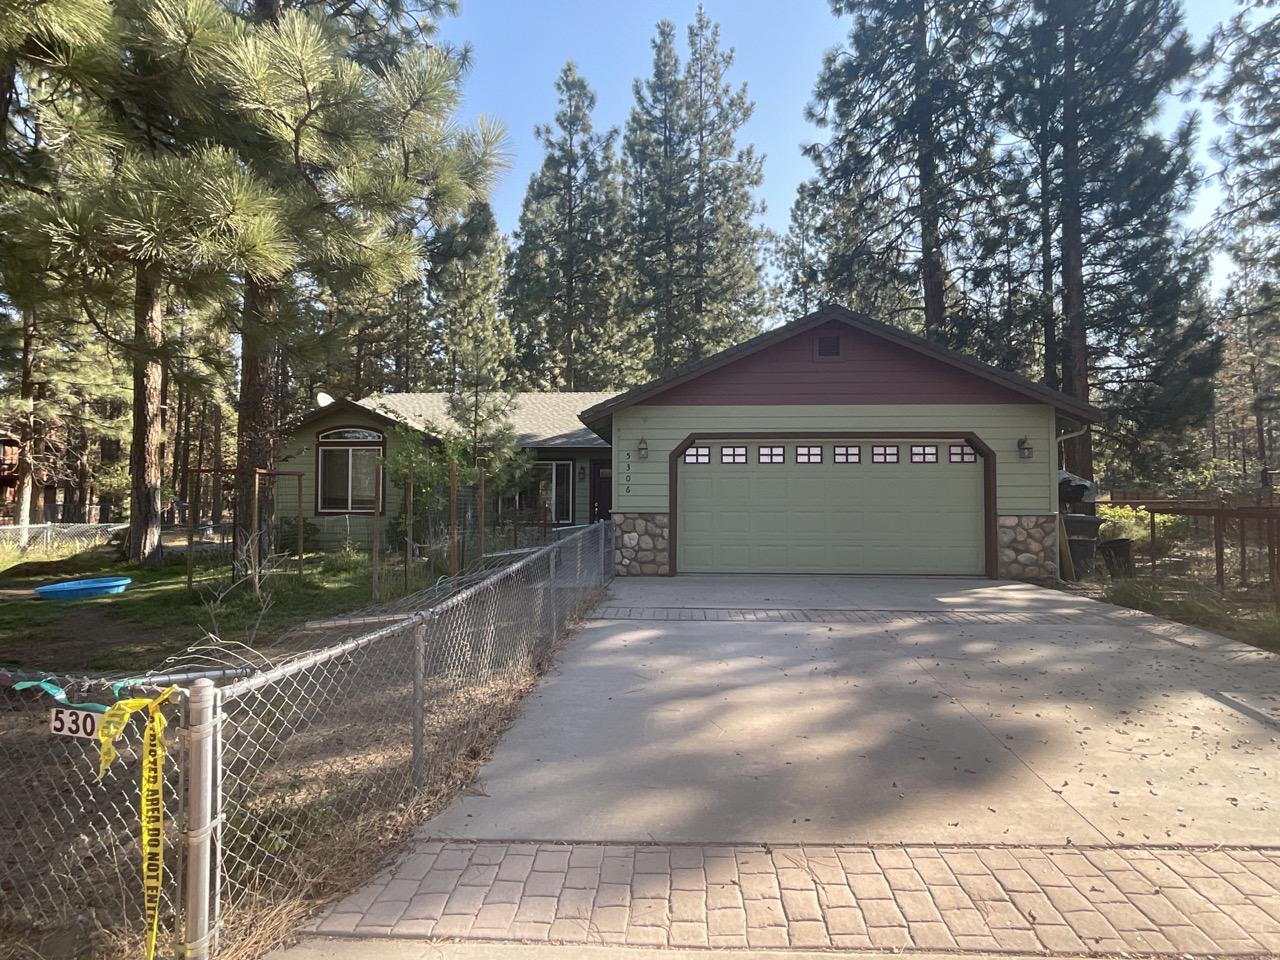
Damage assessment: no_damage